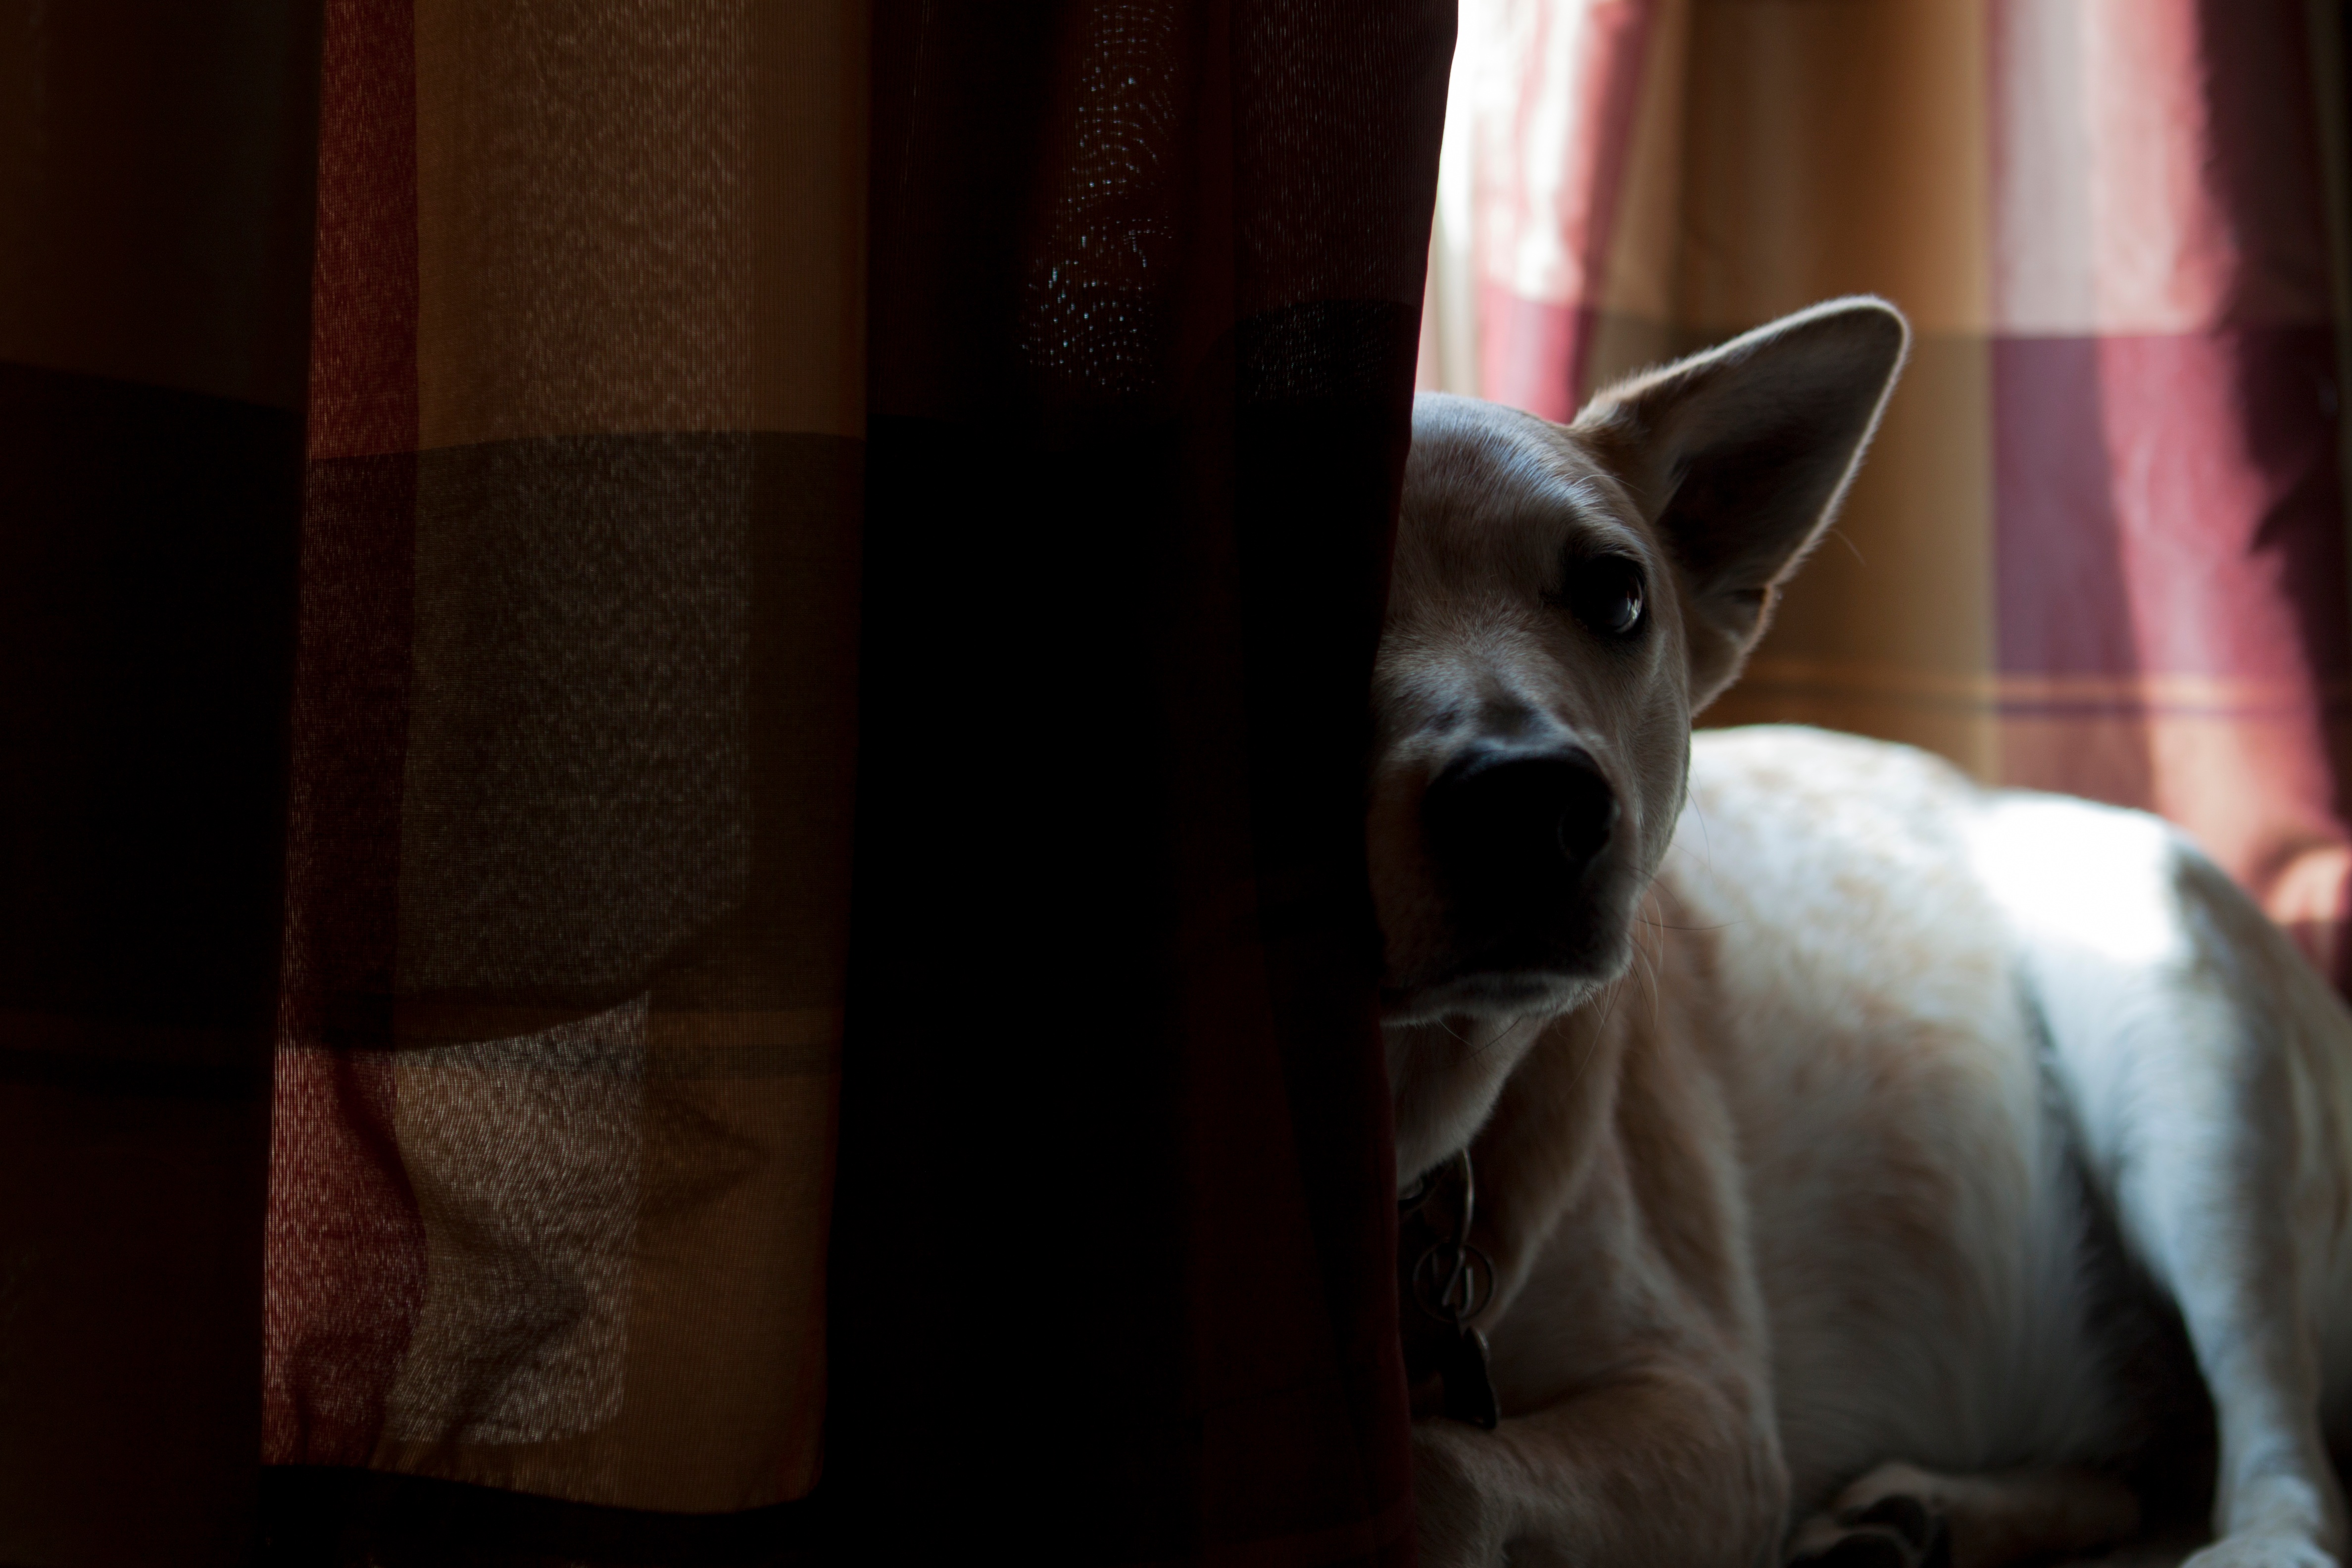
dog, mammal, vertebrate, dog like mammal